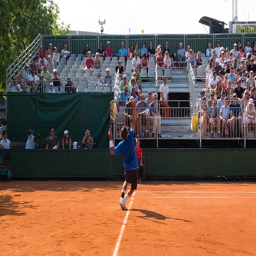
A professional tennis player serving on a clay court
A tennis player on a clay court serving a tennis ball in front of a crowd of people in the stands.
A man holding a tennis racquet on a tennis court.
a man is getting ready to serve a tennis ball
A man on a clay court serving a tennis ball.